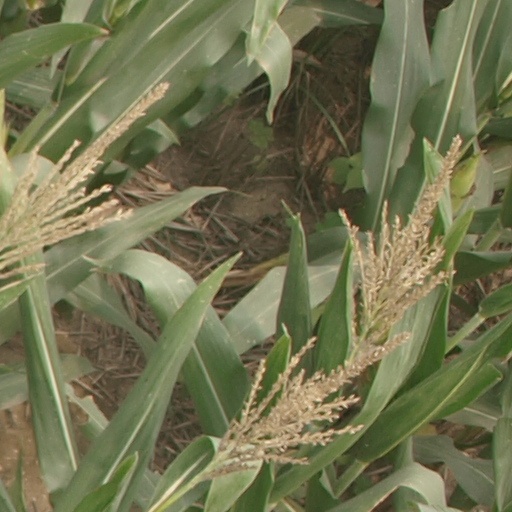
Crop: maize; corn